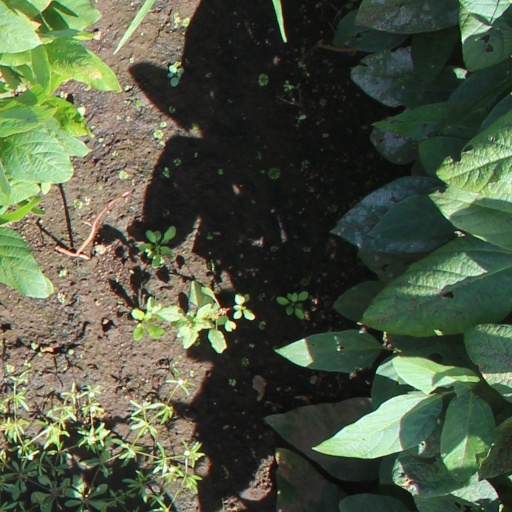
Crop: soybean